Sidney Lanier Bridge

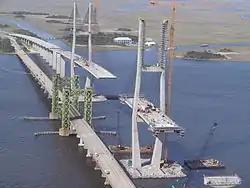
The new cable-stayed bridge under construction in 2001

In February 1956, the authority announced that the bridge would be named in honor of Sidney Lanier, a Georgia-born poet active in the 19th century. One of Lanier's more well-known poems, "The Marshes of Glynn", was written about the salt marshes of Glynn County, where the bridge was located. On April 6, "The Atlanta Constitution" reported that the authority was planning to open the bridge on May 18. However, by April 11, the date of the dedication ceremony, which would feature a speech from former Governor Talmadge, was reported as June 18. "The Brunswick News" reported that former Governor Thompson had not been invited to the ceremony, which journalist M. L. St. John of "The Atlanta Constitution" attributed to "littleness" on the behalf of the toll bridge authority, which was "try[ing] to ignore Thompson". The bridge opened to traffic in 1956, with Governor Griffin presiding over the dedication on July 18 of that year. The year of its opening, it was given an honorable mention as one of the most beautiful new bridges in the United States by the American Institute of Steel Construction.